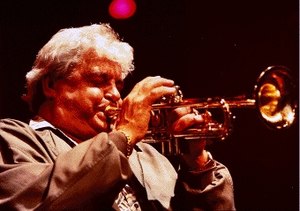
Maynard Ferguson
Maynard Ferguson var en canadisk trompetist og orkesterleder. Han spillede med Tommy Dorsey og Stan Kenton. I 1953 dannede han sit eget bigband, som gennem årene talte musikere såsom Slide Hampton, Joe Zawinul, Peter Erskine, Don Sebesky og Don Ellis. Ferguson var en af de store trompetister fra 1950'erne, og spillede med sit eget orkester til sin død.